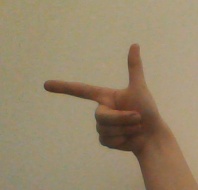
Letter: yaa